Gustavo Cardoso

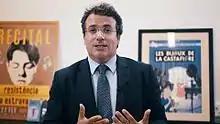

Gustavo Cardoso is Full Professor of Communication Sciences at ISCTE - Lisbon University Institute, Portugal and a member of the Innovation Lab Annenberg School of Communication and World Internet Project both based at the University of Southern California. He was also a visiting professor at the IN3 in Barcelona and Directeur d'Études Associes at FMSH Paris.